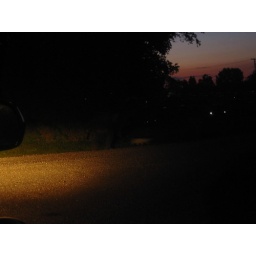
In a graveyard at night in Ohio. That little streak on the road is a funny little cat with a half-tail.